Battle of Paso de Mercedes

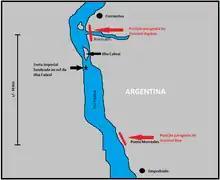
This graph shows the Paraguayan plan to ambush the Brazilian imperial fleet at the Passage of the Mercedes on June 18, 1865.

Following the Battle of Riachuelo, José María Bruguez, Paraguayan commander, moved his men and Major Aquino's batteries to Punta Mercedes, about 15 miles north of Stonehouse ( Corrientes), to kilometer 1157 of the Paraná River. in attempt to cut the fleet from their supply base downstream. He chose this position on 15 meter cliffs, as it afforded the guns a good angle on the passing fleet, from which he fired canister and grapeshot.